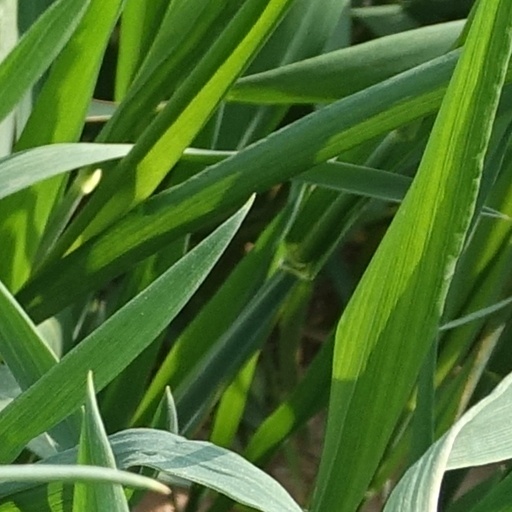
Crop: wheat